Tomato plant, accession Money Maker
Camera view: bottom (45 deg); turntable rotation: 330 degrees
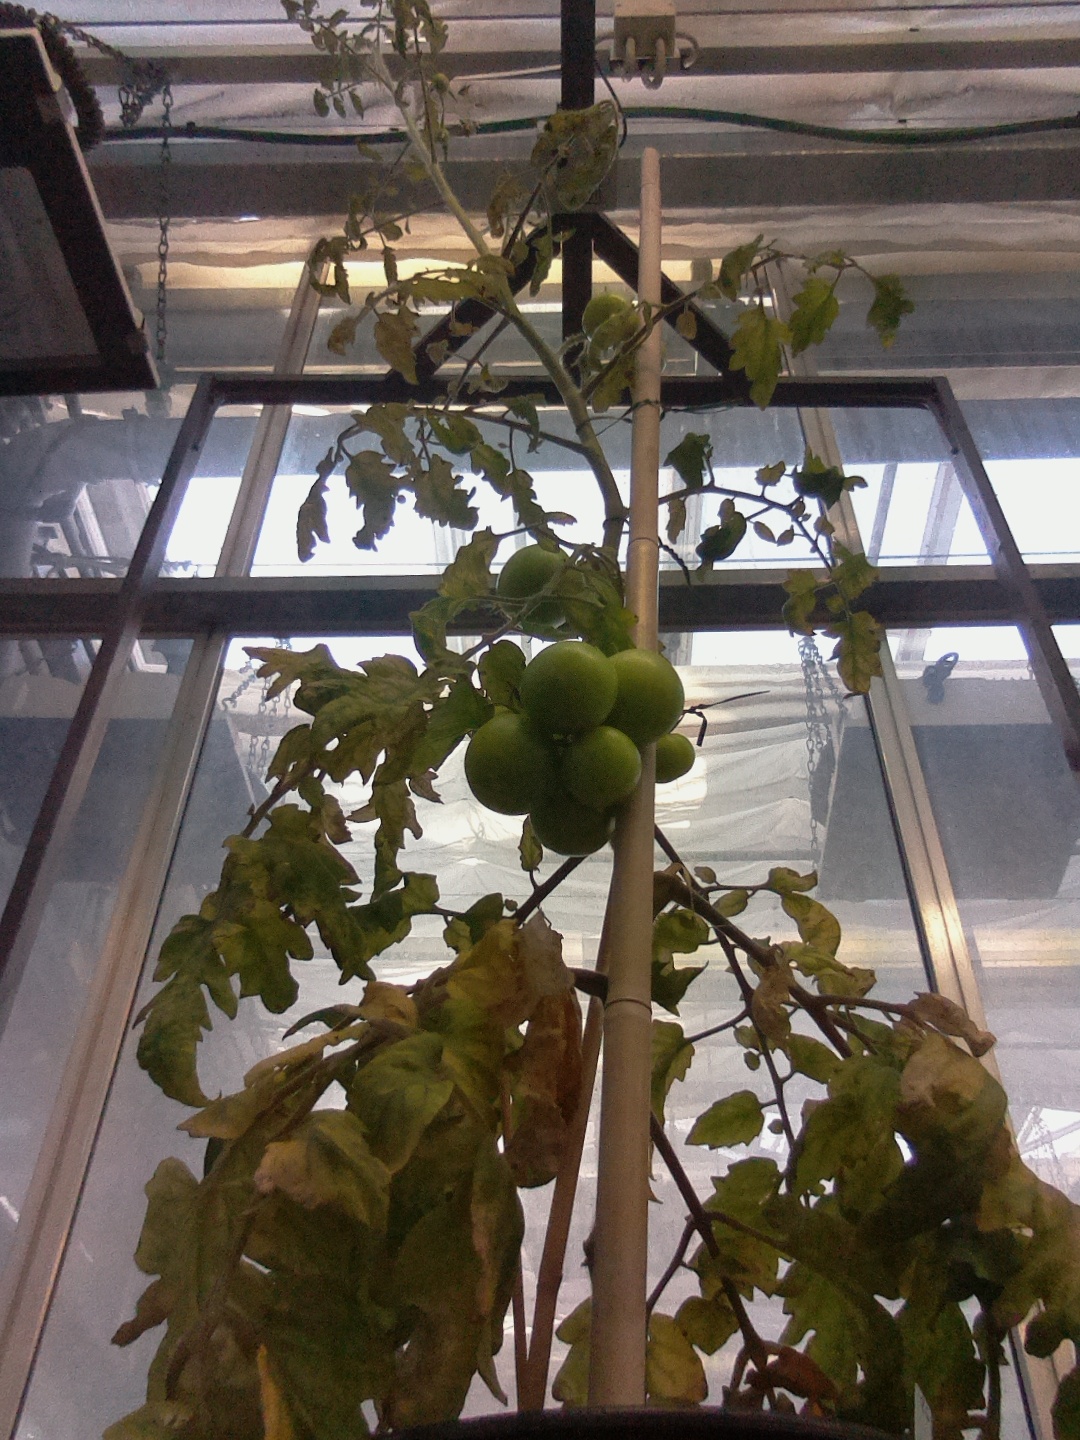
BBCH growth stage 78: 80% -90% of final fruit size